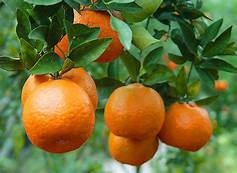
Label: mandarine